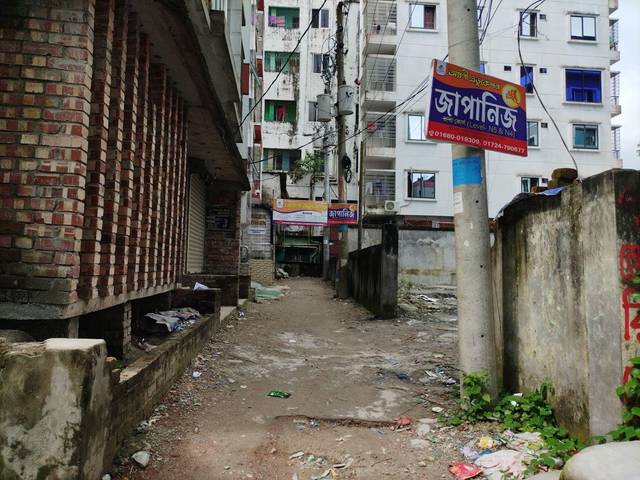
Region: Bangladesh
Coordinates: 23.933, 90.722